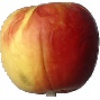
Label: Apple Red Yellow 1